Romney Literary Society

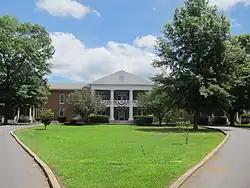
A photograph of a brick edifice with a neoclassical veranda consisting of a two-story porch with four white columns

On February 12, 1844, the Virginia General Assembly passed an act authorizing the society to denote the balance of the moneys raised by the lottery to the Romney Academy. The assembly further enacted another legislative act on December 12, 1846, authorizing the Romney Literary Society to "establish at or near the town of Romney a Seminary of Learning for the instruction of youth in various branches of science and literature; and the Society map appropriate to the same such portion of the property which it now has or may acquire, as it may deem expedient." That same year, a new brick neoclassical building was constructed east of Romney, and the society, its library, and Romney Academy relocated to the new facility. The second story of the new building was utilized by the society, with one hall for meetings and the other hall for the society's library. According to Maxwell, "few schools in the state of Virginia at that time had access to better libraries." The new institute building and grounds cost the society about $8,000. Following its move to the new building, the academy was reorganized as the Romney Classical Institute and its activities fell under the supervision of the society. The institute was operated under the principalship of Foote from 1846 until 1849.